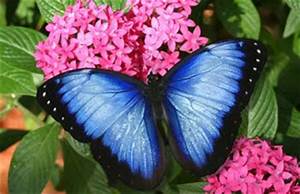
Label: butterfly